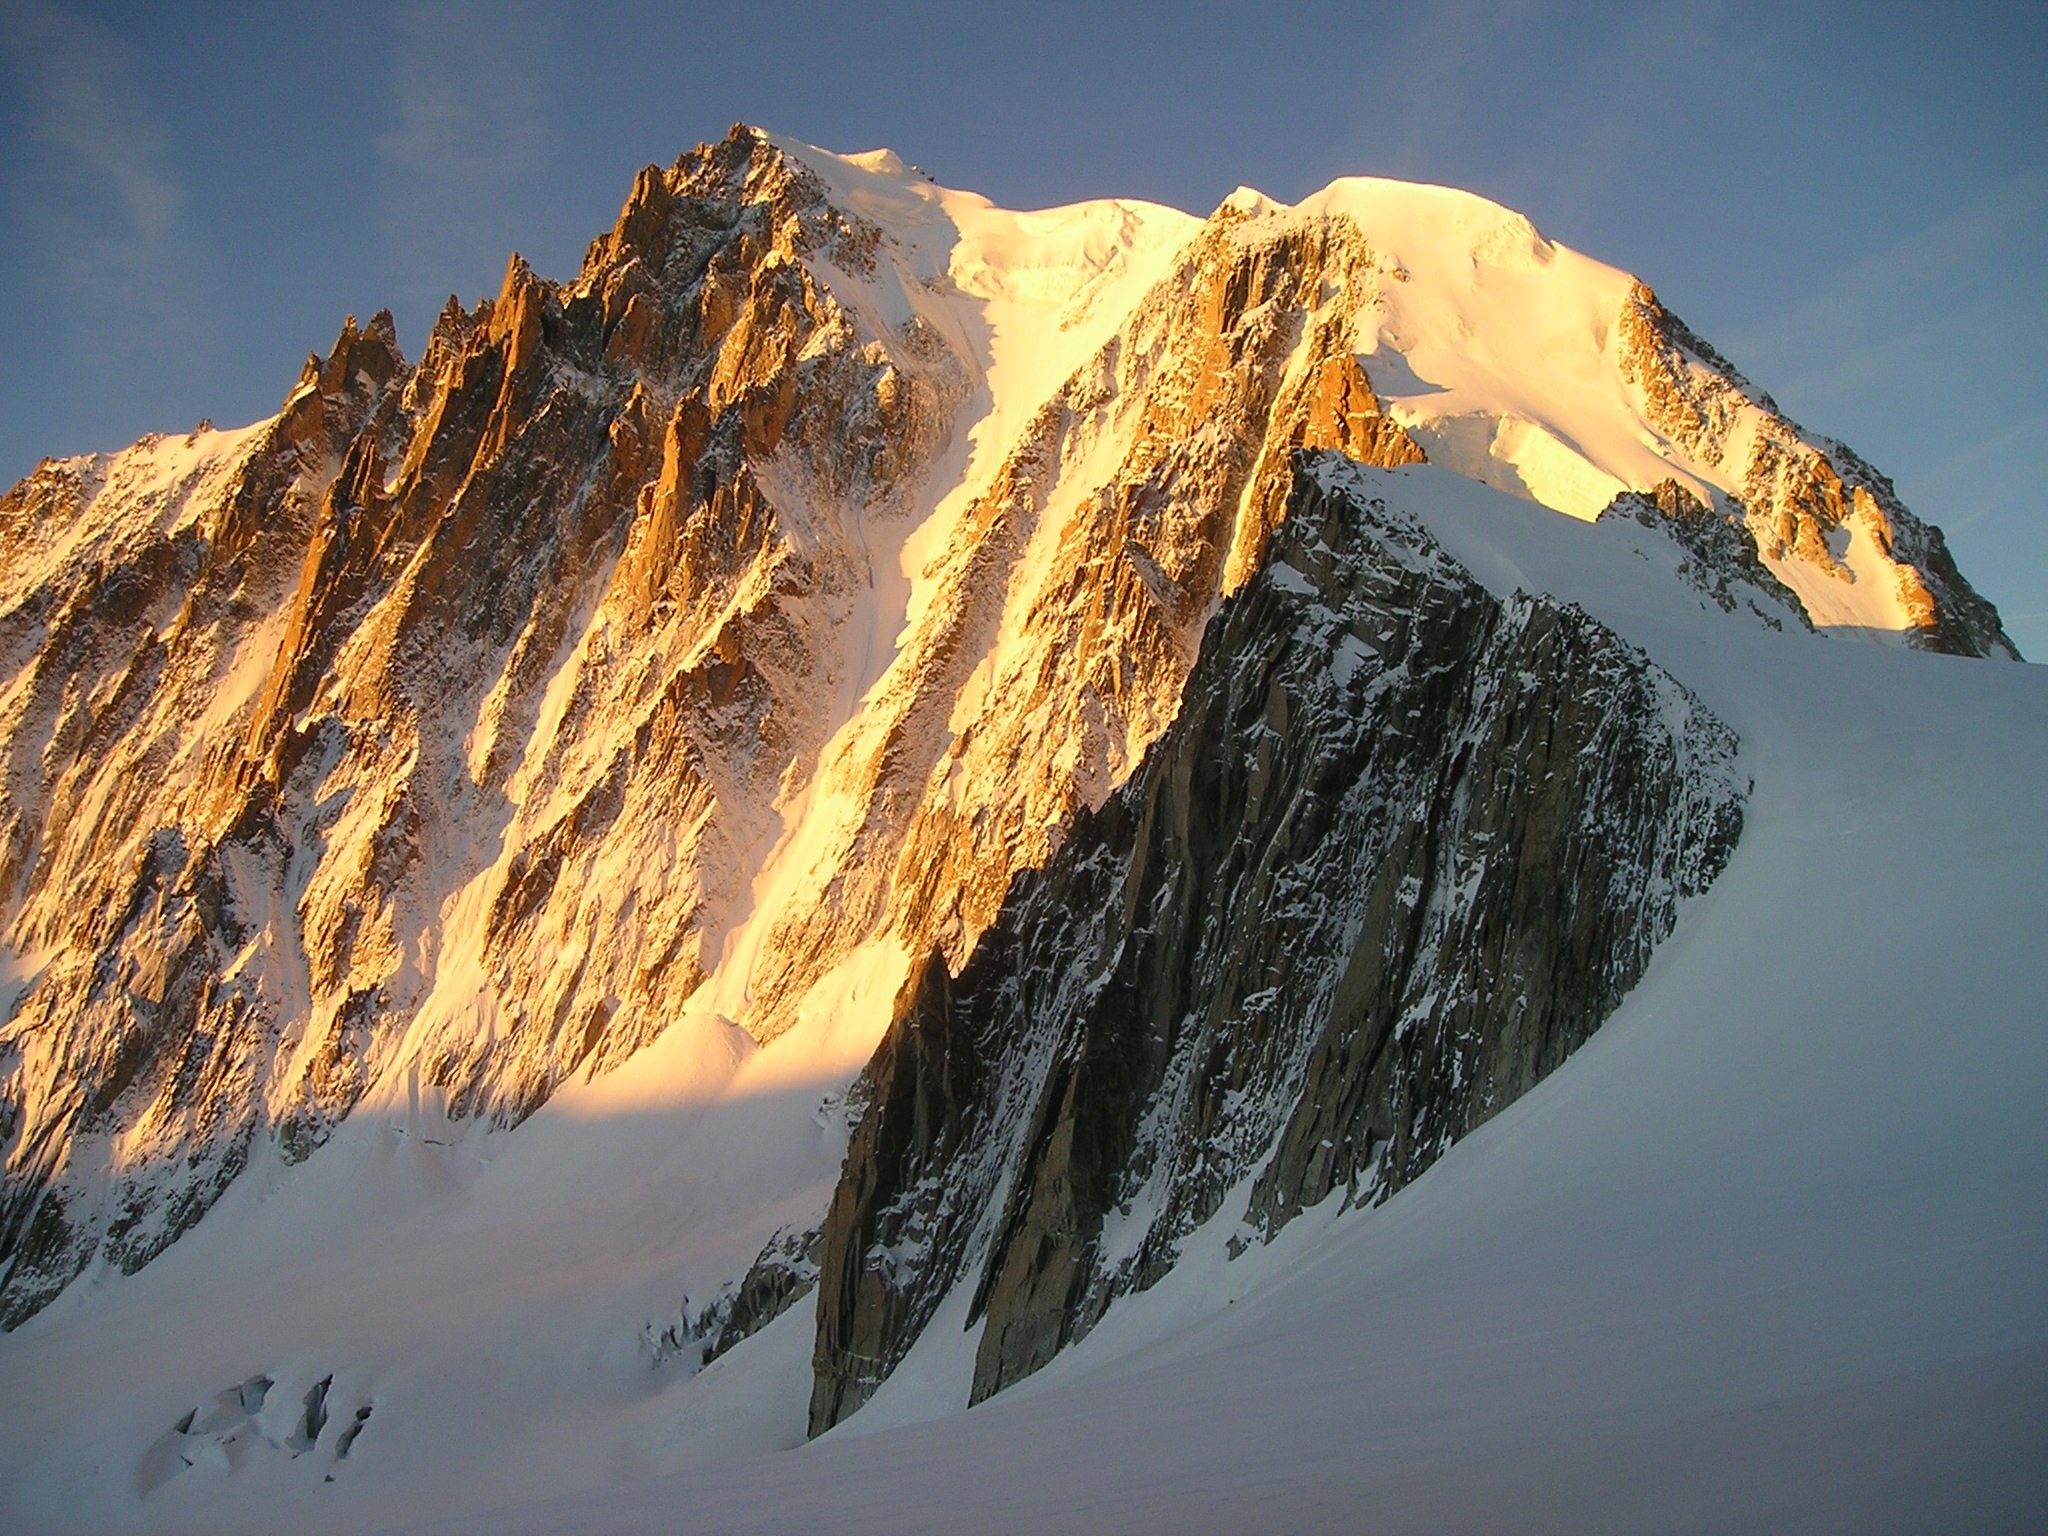
wilderness, mountain, snow, winter, sunrise, mountain range, alpine, terrain, ridge, summit, chamonix, mountaineering, mountains, alps, plateau, high mountains, landform, north wall, mont blanc du tacul, icy channel, mountainous landforms, geological phenomenon, eiscouloirs